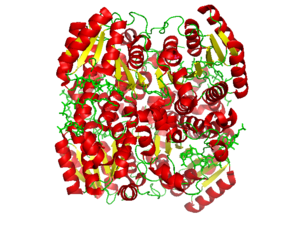
La 2,4-diénoyl-CoA réductase est une oxydoréductase qui catalyse la réaction : trans, trans-2,3,4,5-tétradéshydroacyl-CoA + NADPH trans-2,3-didéshydroacyl-CoA + NADP⁺.